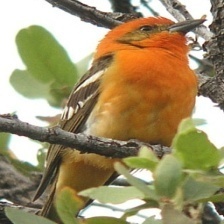
Species: FLAME TANAGER
Scientific name: PIRANGA BIDENTATA